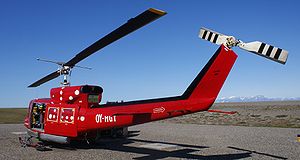
Air Greenland / Destinationer
Bell 212'ere fragter passagerer mellem helikopterlandepladser og de regionale lufthavne.
Air Greenland A/S er et grønlandsk flyselskab og landets flag carrier. Det ejes af Grønlands Selvstyre. Selskabet har hovedkvarter i Nuuk og 648 ansatte i hele koncernen pr. december 2013.